FAO Schwarz

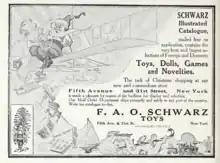
1910 F.A.O Schwarz Advertisement

FAO Schwarz was founded in 1862 in Baltimore under the name "Toy Bazaar" by German immigrant Frederick August Otto Schwarz.